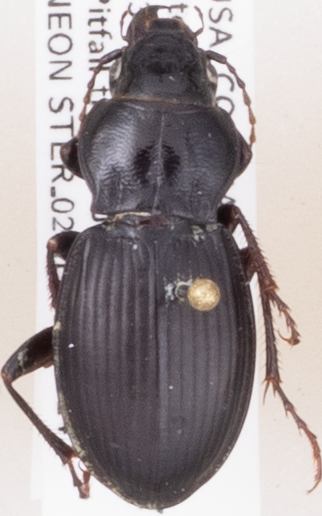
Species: Cyclotrachelus torvus
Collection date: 2019-07-24
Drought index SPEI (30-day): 0.63
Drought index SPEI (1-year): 1.01
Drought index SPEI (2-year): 0.8